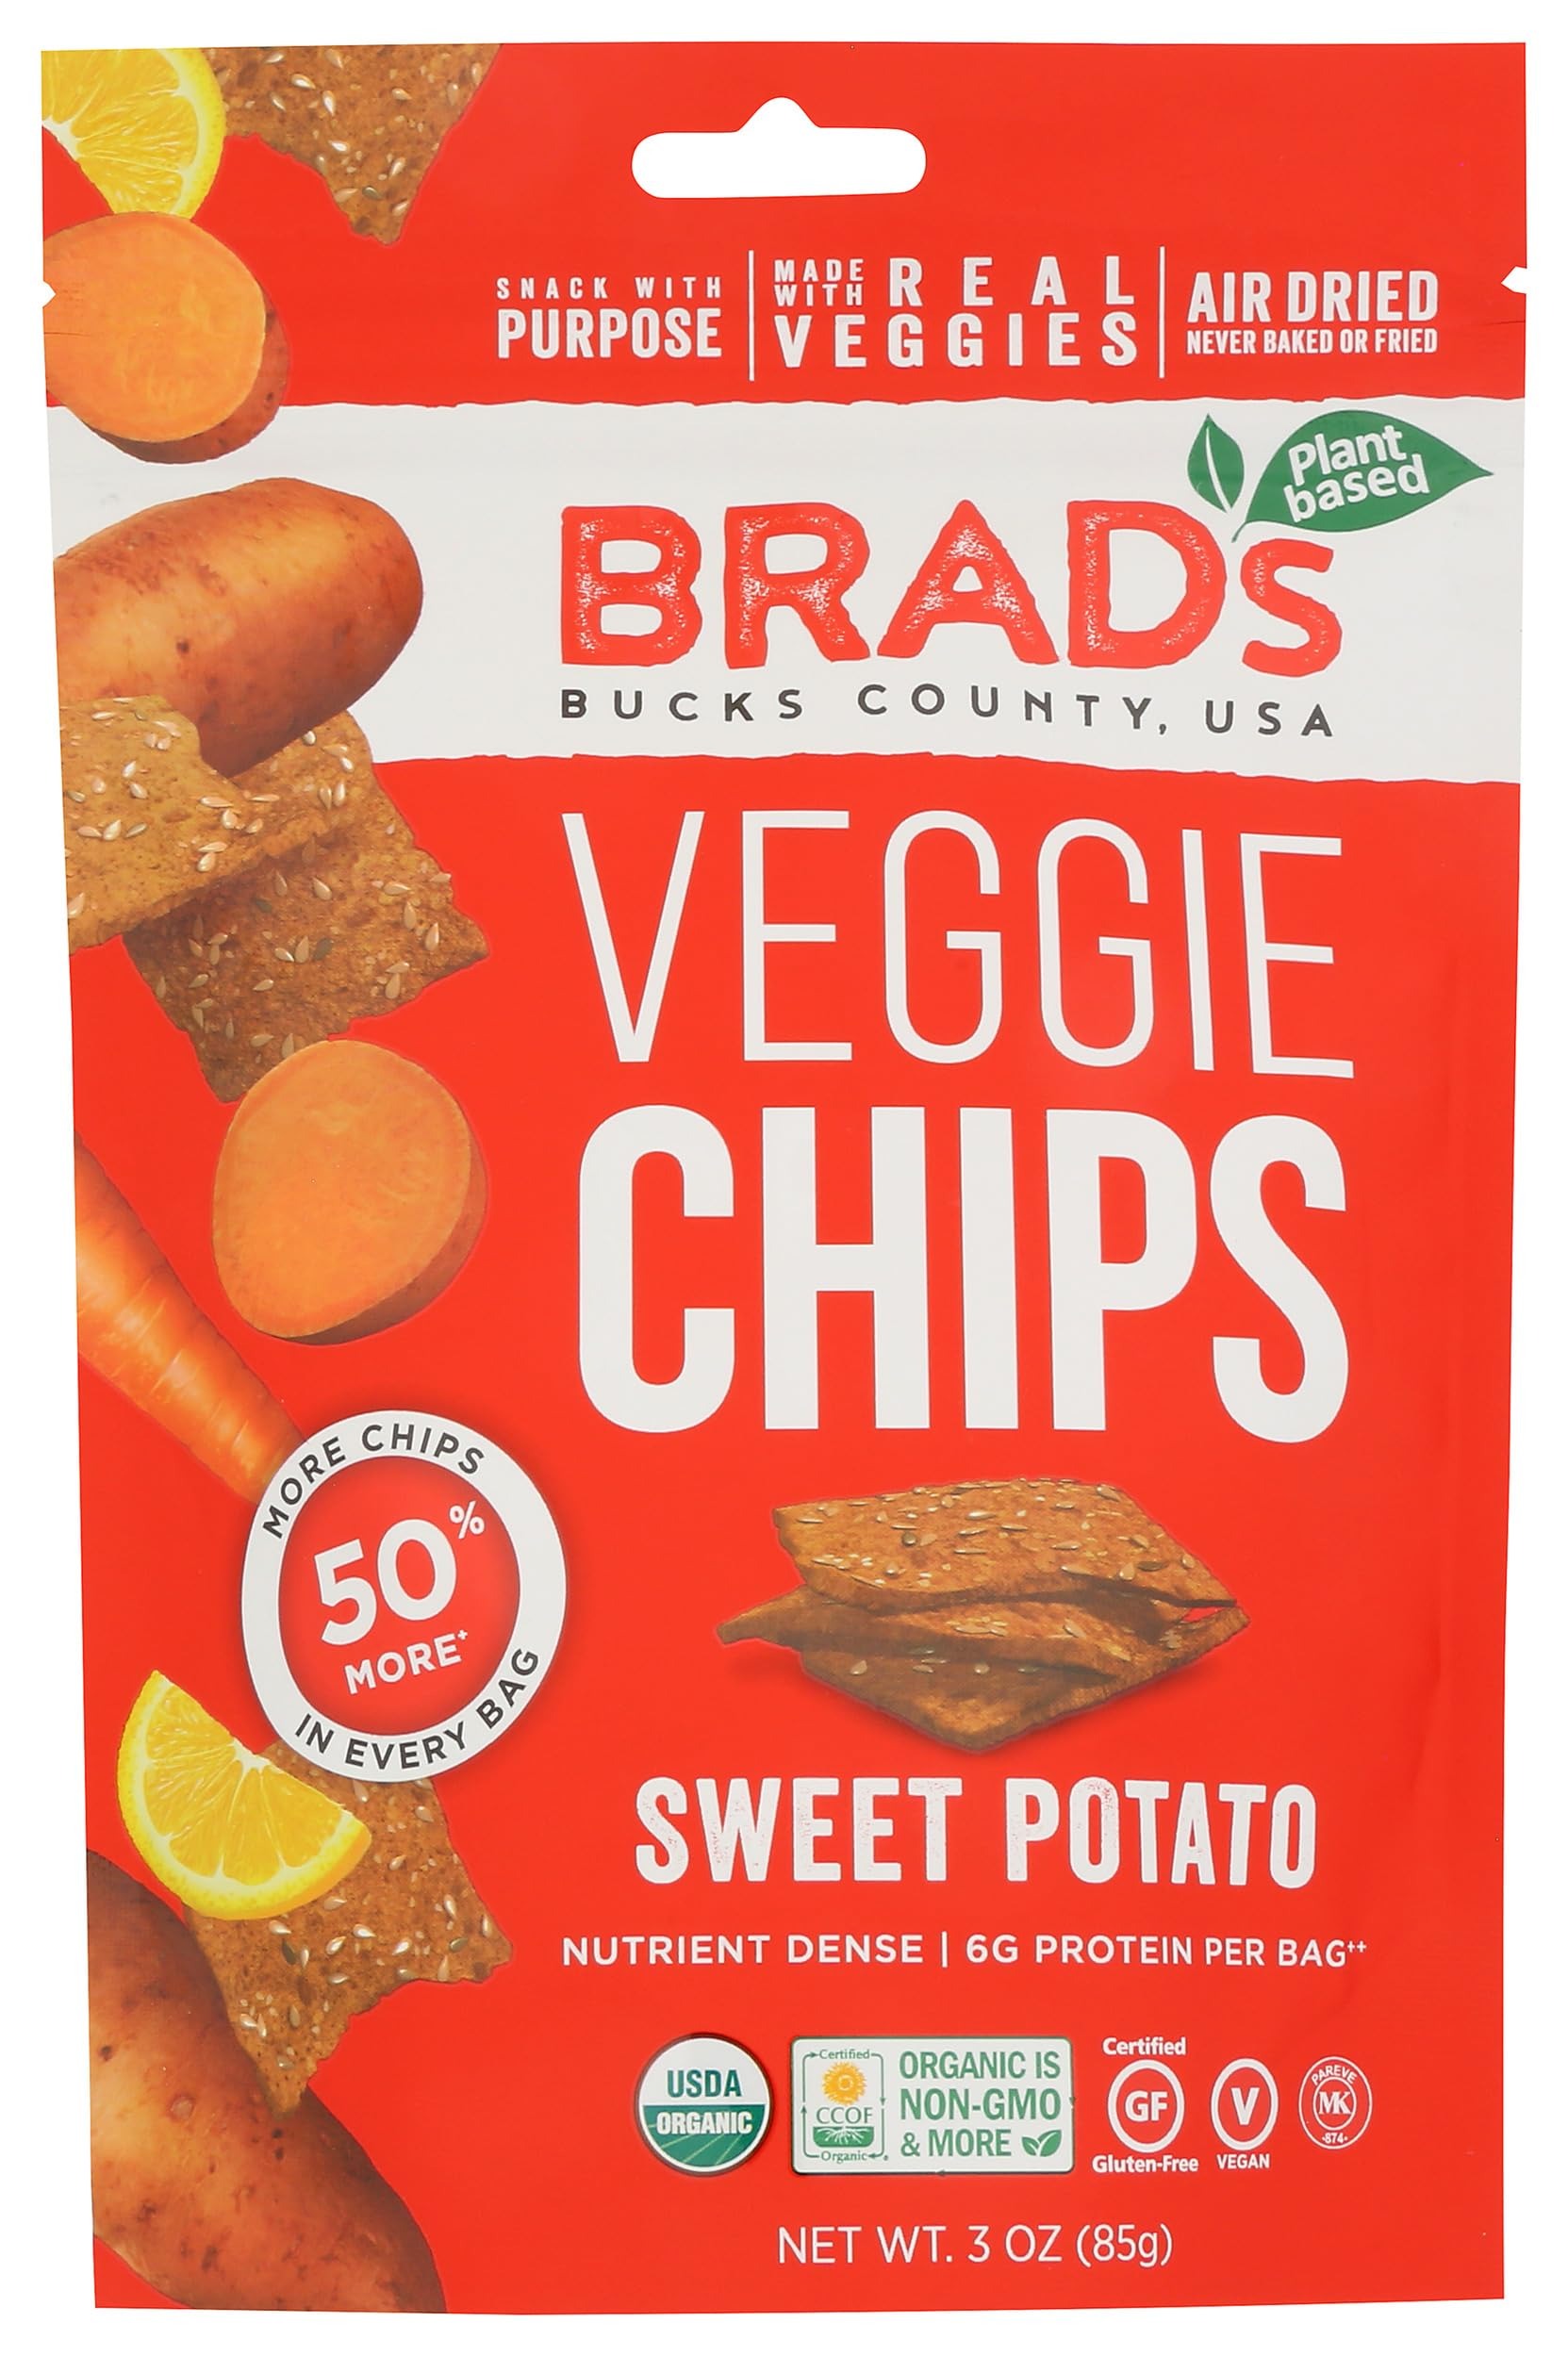
Item Name: Brad's Raw, Chips Sweet Potato Organic, 3 Ounce
Bullet Point 1: Made with carrots, sweet potato, flax seeds, raw buckwheat groats, maple syrup, extra virgin olive oil, salt, vanilla extract, Jamaican allspice, nutmeg, and Himalayan sea salt
Bullet Point 2: A delicious healthy snack for anytime
Bullet Point 3: Not fried, not baked
Bullet Point 4: Vegan, kosher, non-GMO
Bullet Point 5: Organic and gluten free
Value: 3.0
Unit: ounce

Price: 8.08